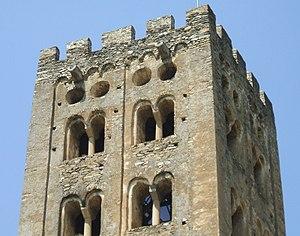
Codalet (Pyrénées-Orientales, Languedoc-Roussillon, France)
L’abbaye de Saint-Michel de Cuxa est un monastère bénédictin situé au pied du Canigou, sur la commune de Codalet dans le département français des Pyrénées-Orientales en région Occitanie. Il fait partie de la province espagnole de la congrégation de Subiaco.